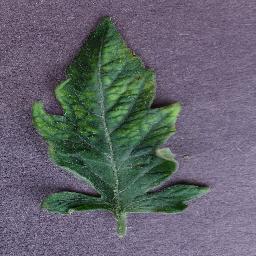
Label: Tomato___Tomato_mosaic_virus